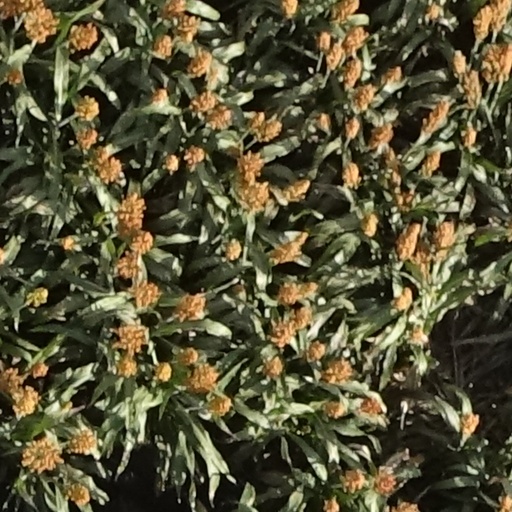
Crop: sorghum